Rice water

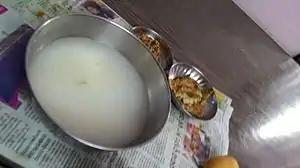
Rice water

Rice water is a suspension of starch obtained by draining boiled rice or by boiling rice until it completely dissolves into the water. It has sometimes been used as food for people with medical conditions affecting the digestive system. It has been claimed to be particularly effective in the treatment of diarrhea such as that arising in cholera or gastroenteritis.